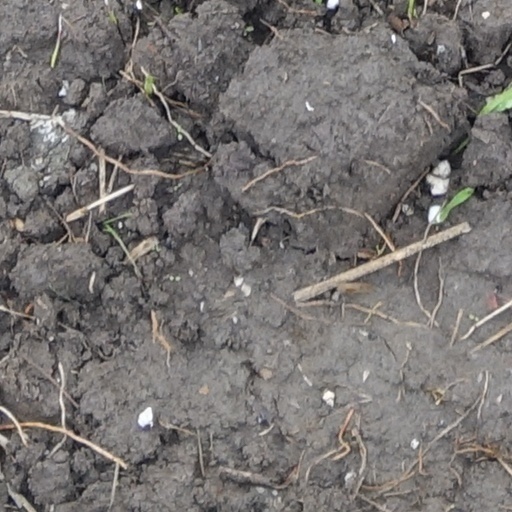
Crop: wheat